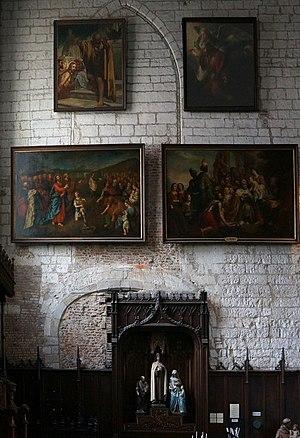
Tableau du haut à gauche: Le reniement de Saint Pierre This object is classé Monument Historique in the base Palissy, database of the French furniture patrimony of the French ministry of culture,
L'église Sainte-Catherine est située dans le quartier du Vieux-Lille à Lille. C'est une église-halle à trois nefs de même hauteur dédiée à Sainte Catherine d'Alexandrie. Elle a été classée Monument historique en août 1991.